Prince Rupert of the Rhine

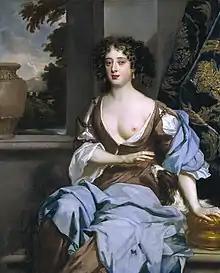
The picture centres on an attractive woman in her late twenties, dressed in long flowing robes suggesting a rural idyll, with one breast exposed towards the viewer. She has dark hair, and a wistful expression.

Rupert first travelled to the Royal court in exile at St Germain but found it still dominated by the Queen and her favourite, Rupert's enemy Digby. Instead, Rupert moved on, accepting a well paid commission from Anne of Austria to serve Louis XIV as a "mareschal de camp", subject to Rupert being free to leave French service to fight for King Charles, should he be called upon to do so. In 1647, Rupert fought under Marshal Jean de Gassion against the Spanish. After a three-week siege, Rupert took the powerful fortress of La Bassée through quiet negotiations with the enemy commander—an impressive accomplishment, and one that won him favour in French court circles. Gassion and Rupert were ambushed shortly afterwards by a Spanish party; during the resulting fight, Rupert was shot in the head and seriously injured. Afterwards, Gassion noted: "Monsieur, I am most annoyed that you are wounded." "And me also," Rupert is recorded as replying. Gassion was himself killed shortly afterwards, and Rupert returned to St Germain to recuperate.